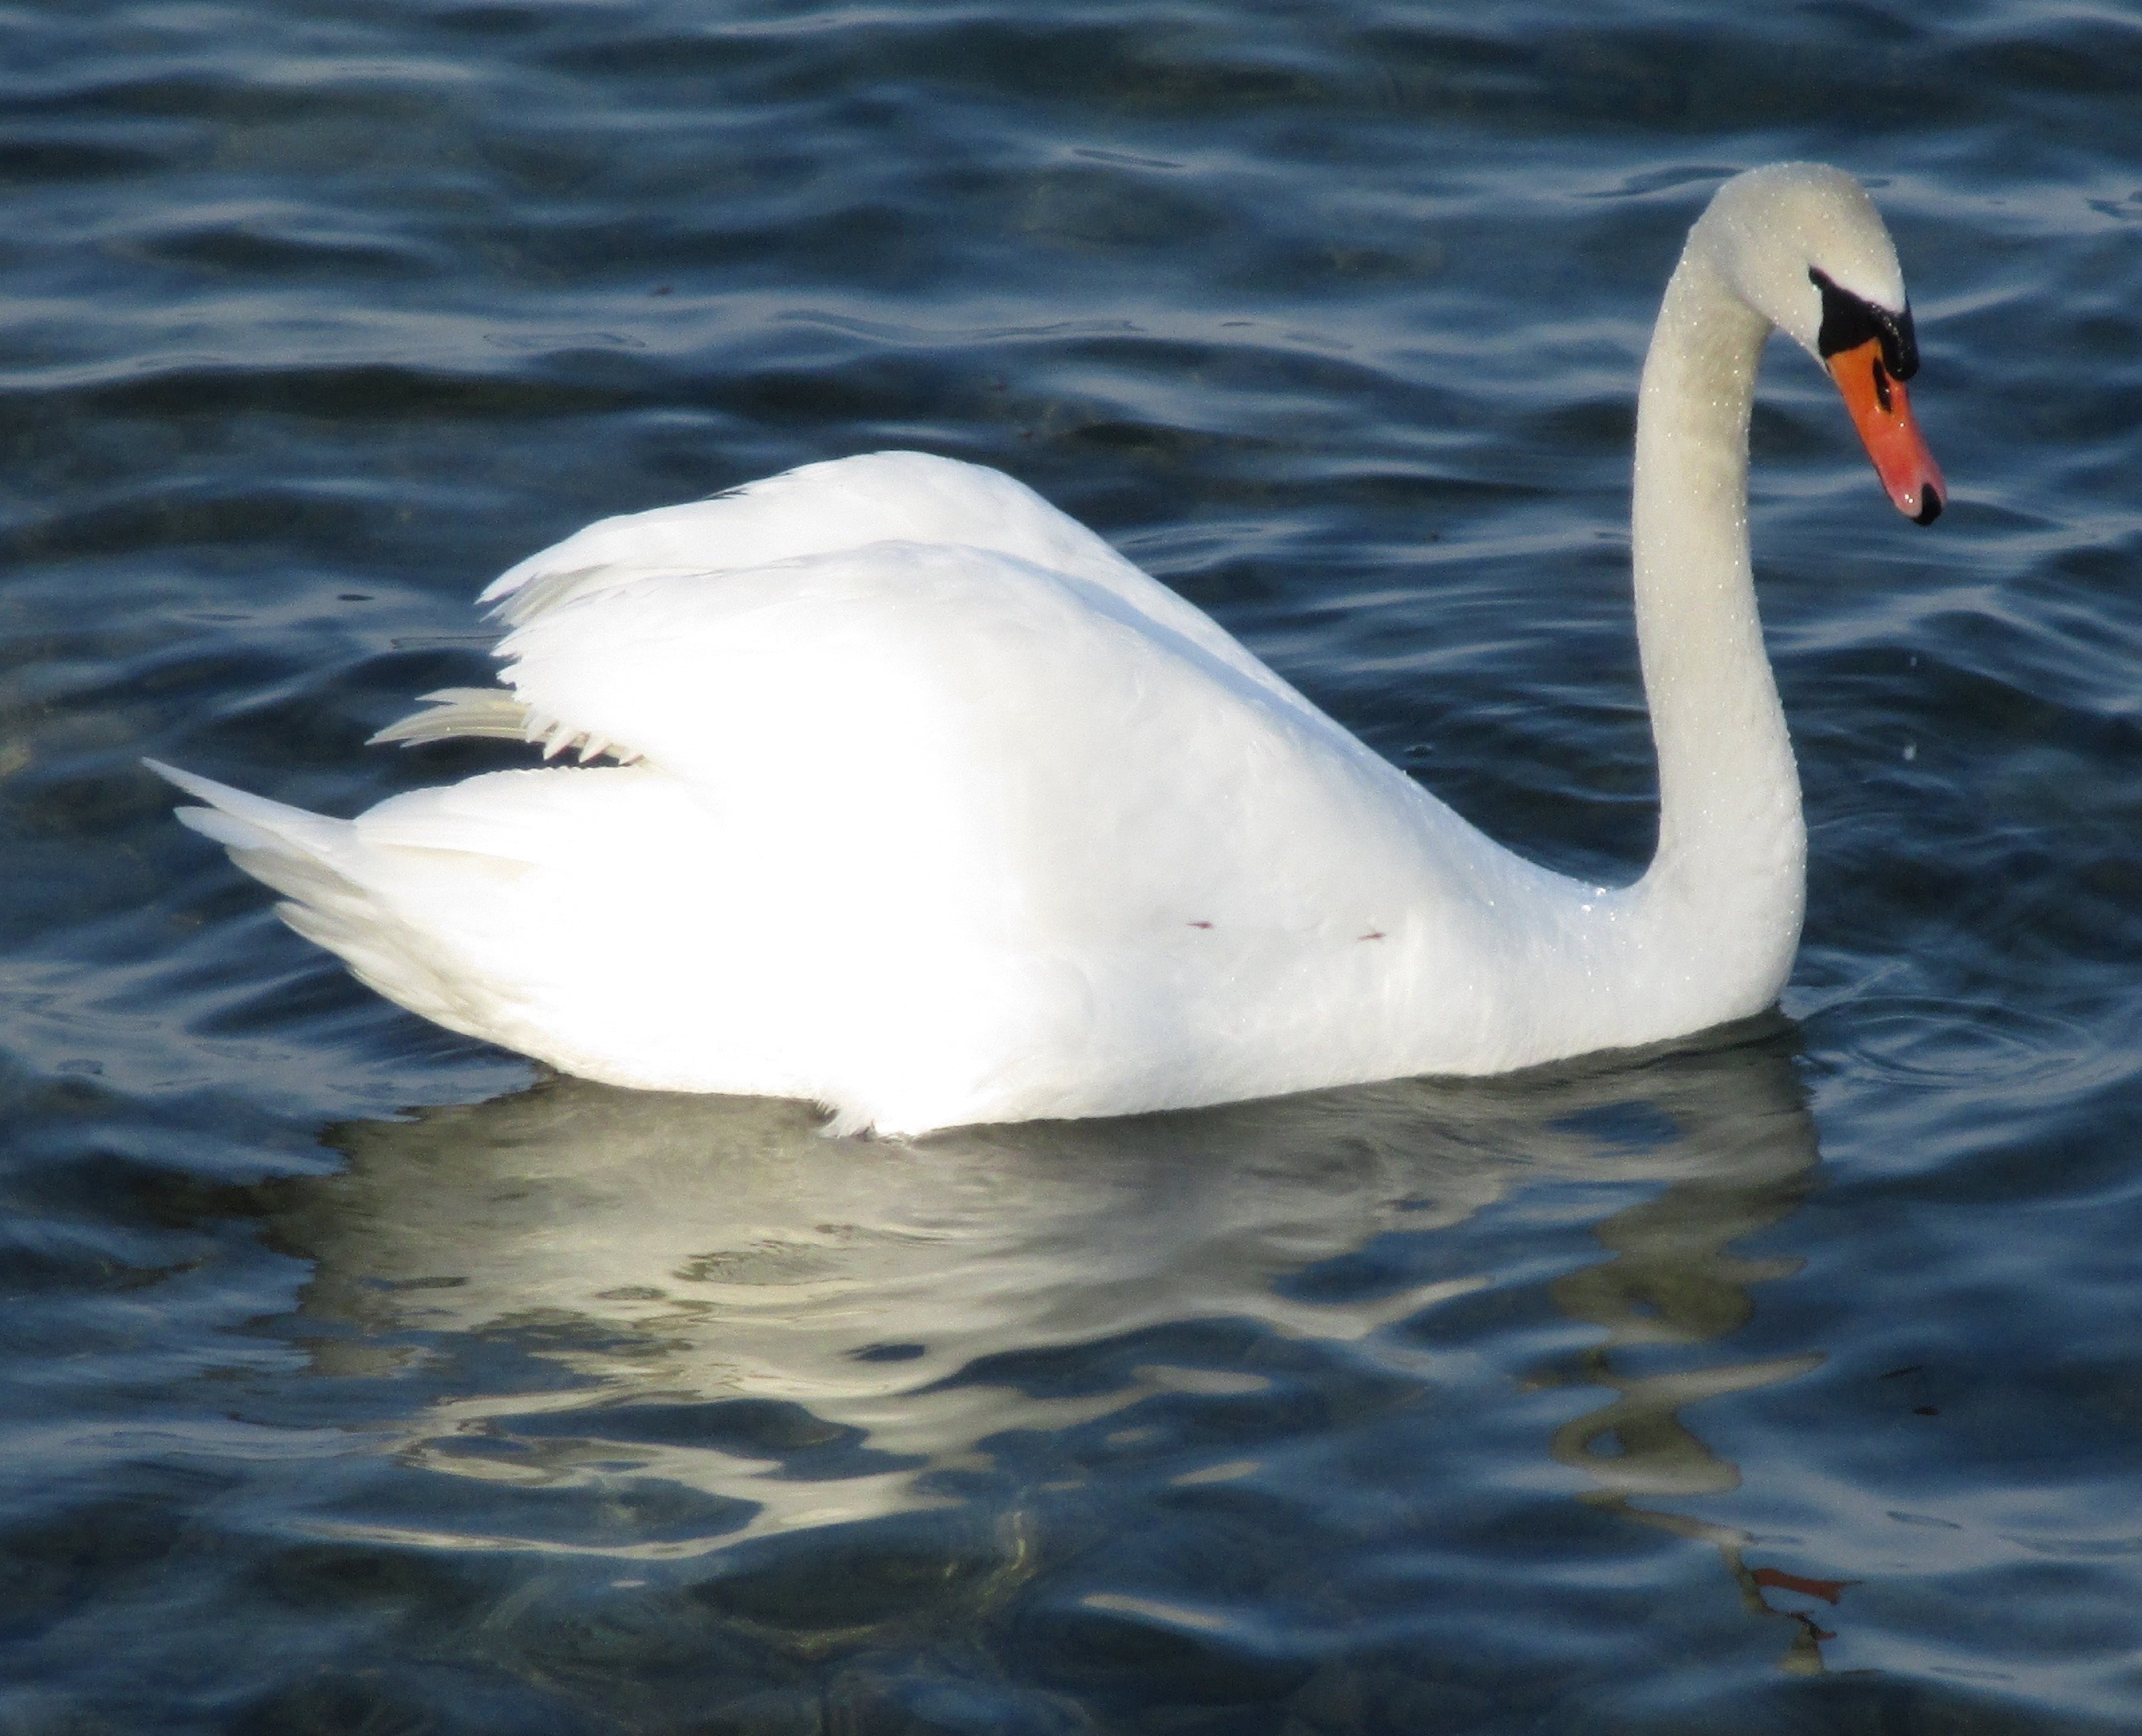
bird, wing, lake, beak, majestic, plumage, swan, vertebrate, switzerland, waterfowl, water bird, lake constance, beaded, mute swan, ducks geese and swans